Westory Building

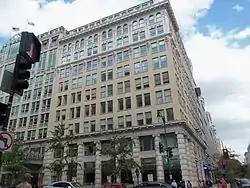
Westory Building in 2012

The Westory Building is an historic structure located in Downtown Washington, D.C. It was listed on both the District of Columbia Inventory of Historic Sites and on the National Register of Historic Places in 2012. The building was designed by architect Henry L.A. Jekel and built between 1907 and 1908. The present structure includes an expansion of the original structure. The expansion was designed by Shalom Baranes Associates and completed in 1990. The building is now twelve-stories above ground rising to a height of . It also has three-stories below ground.